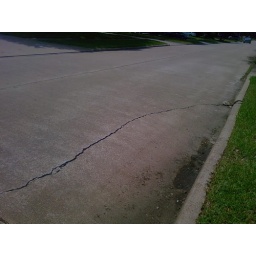
the street in front of our house seems to be caving in.